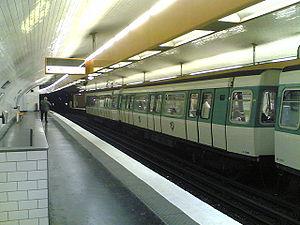
La liste des stations du métro de Paris propose un aperçu des stations actuellement en service, fermées ou autres, du métro de Paris, en France. Le métro a ouvert en 1900 et comprend 302 stations et 383 points d'arrêt, depuis le 23 mars 2013. Les stations fermées ne sont pas comptées dans le total.